2012 The Dominion Tankard

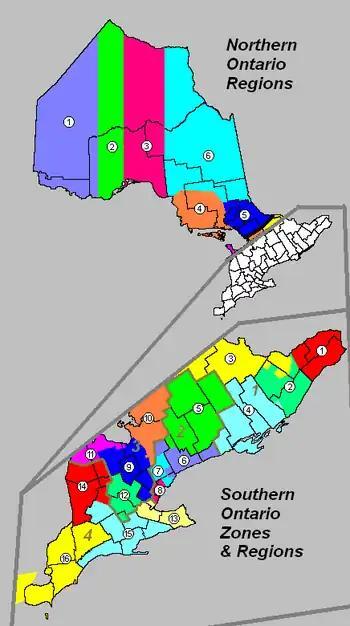
Zone Map

"December 9-11 at the RCMP Curling Club, Ottawa"